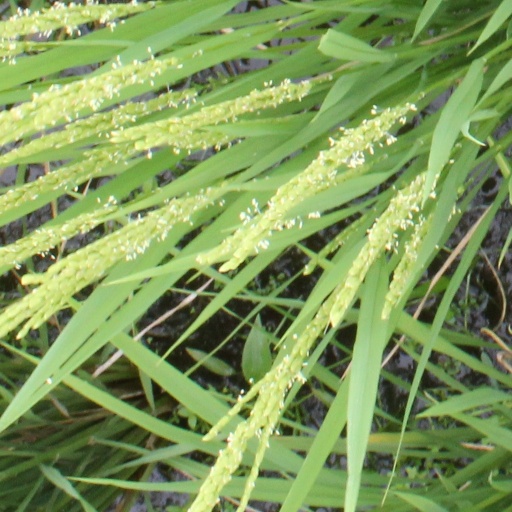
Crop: rice